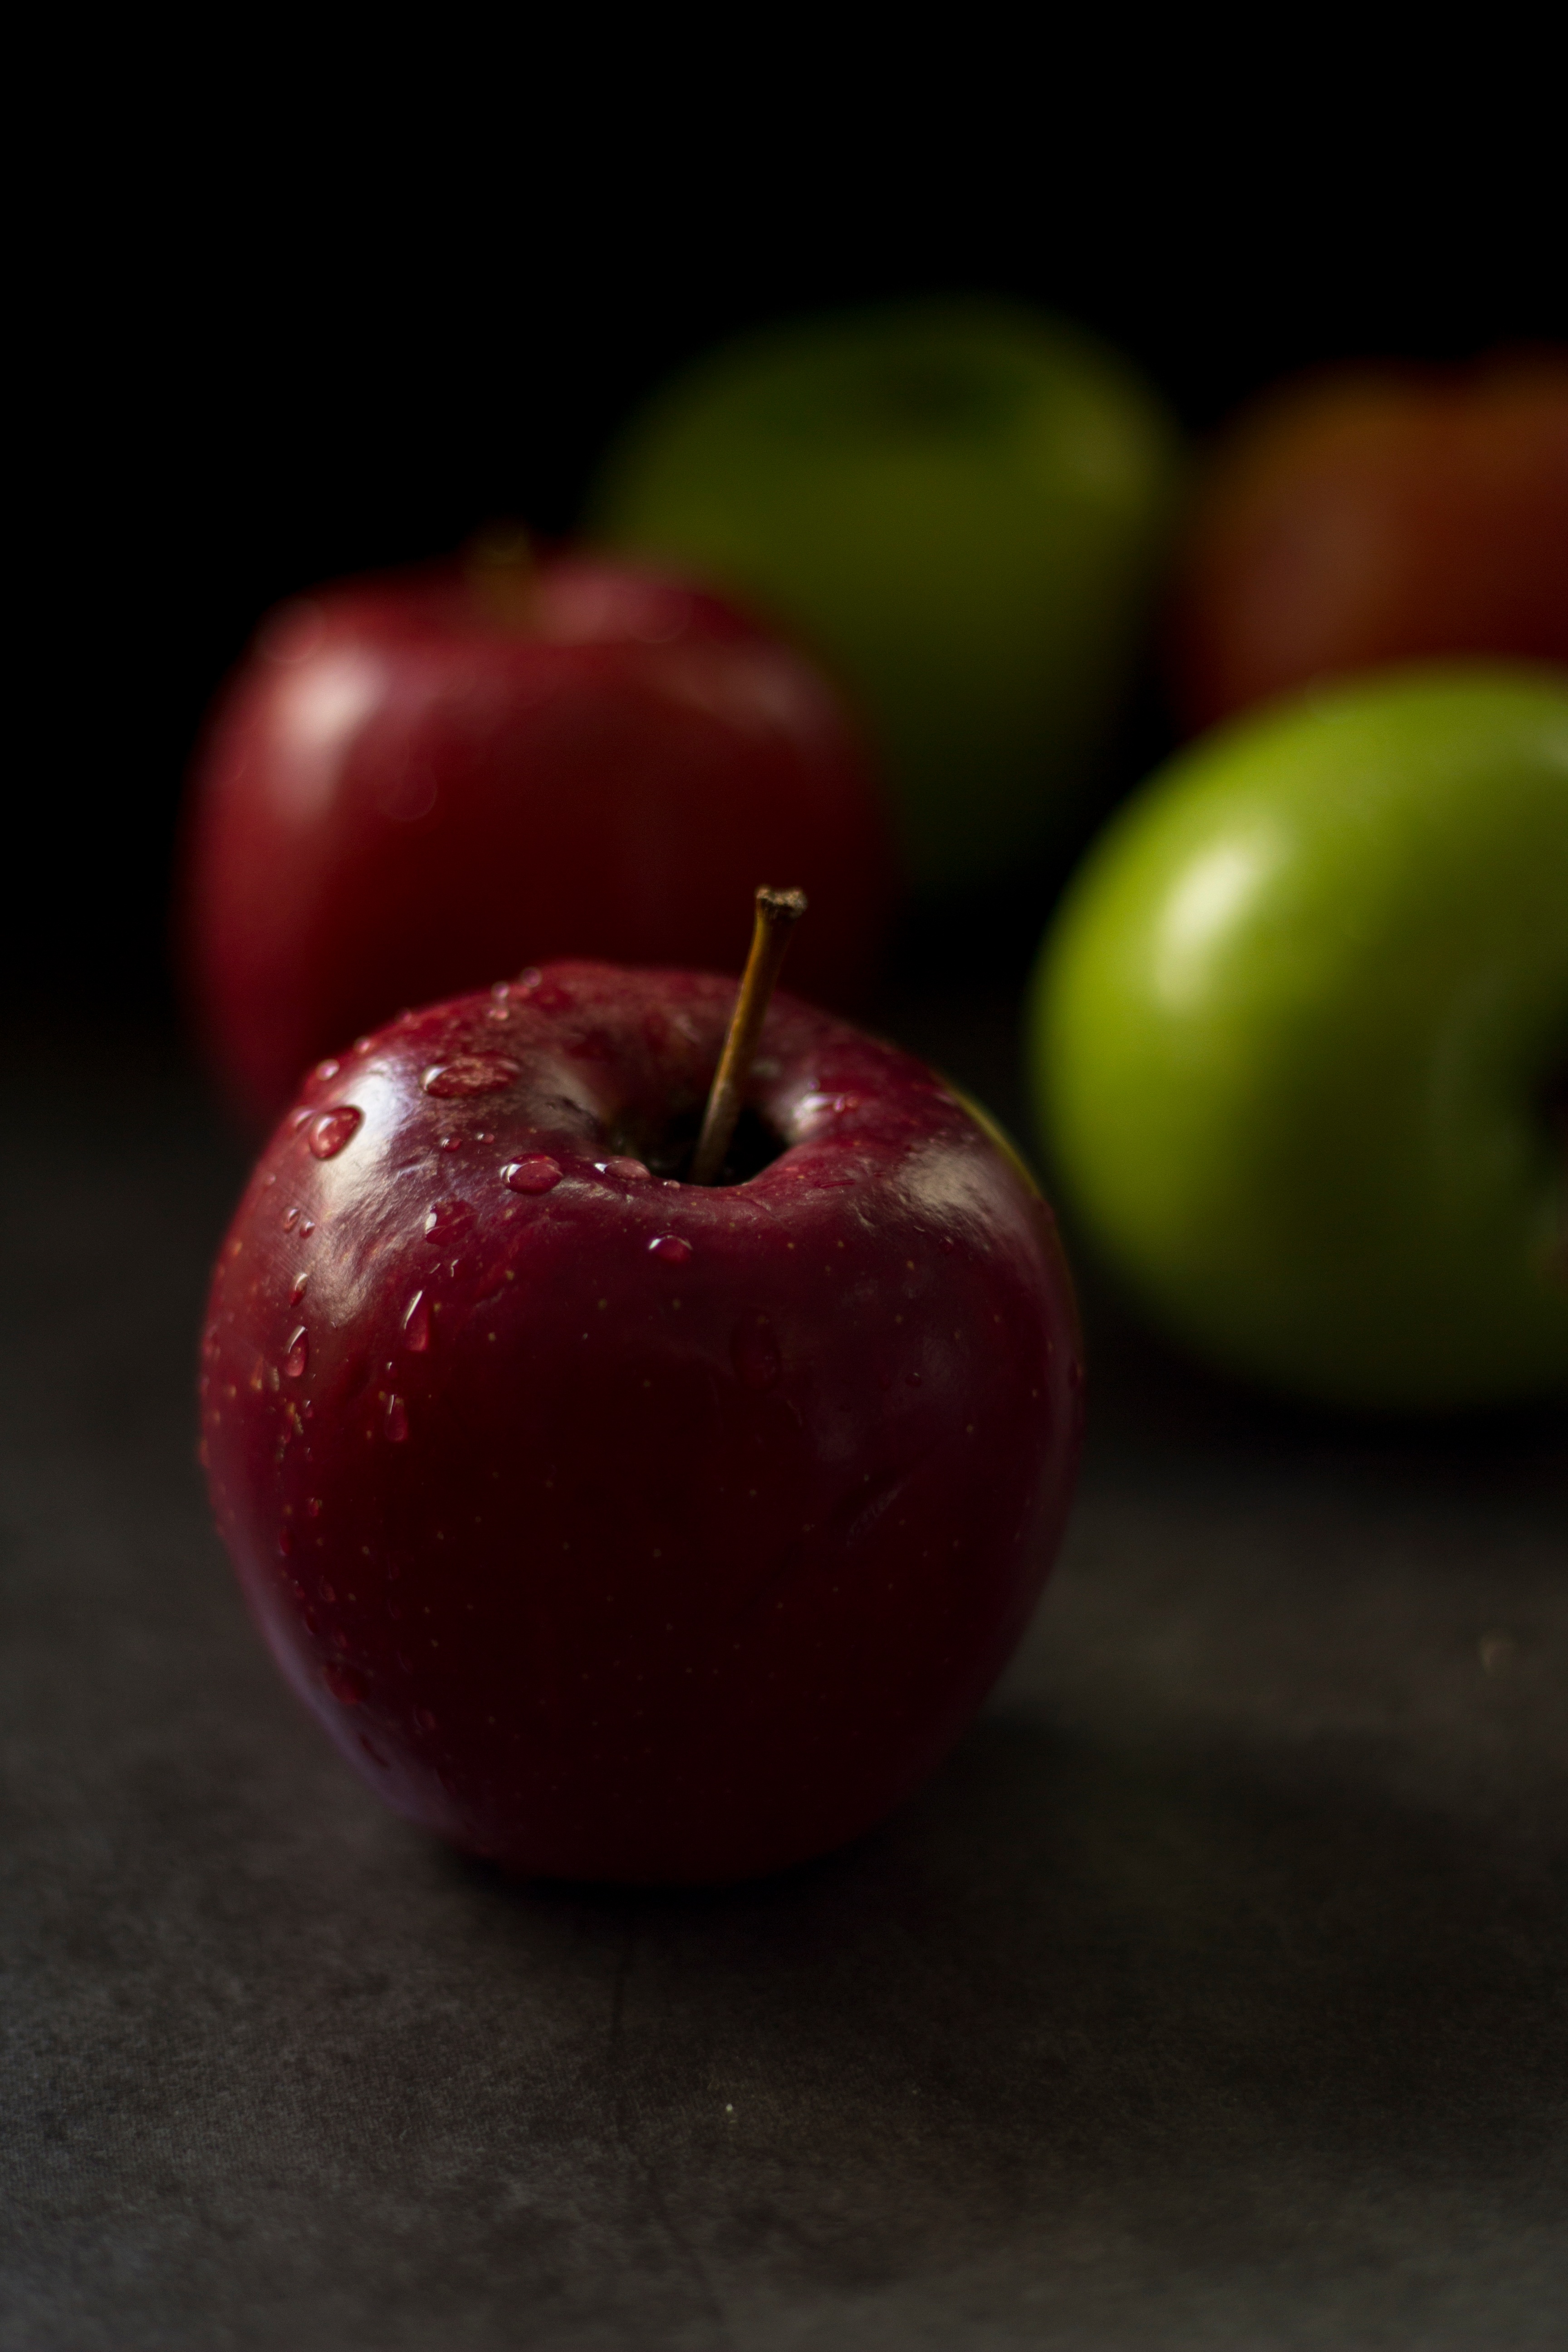
apple, plant, fruit, food, red, produce, still life, painting, cherry, flowering plant, rose family, still life photography, land plant, rose order